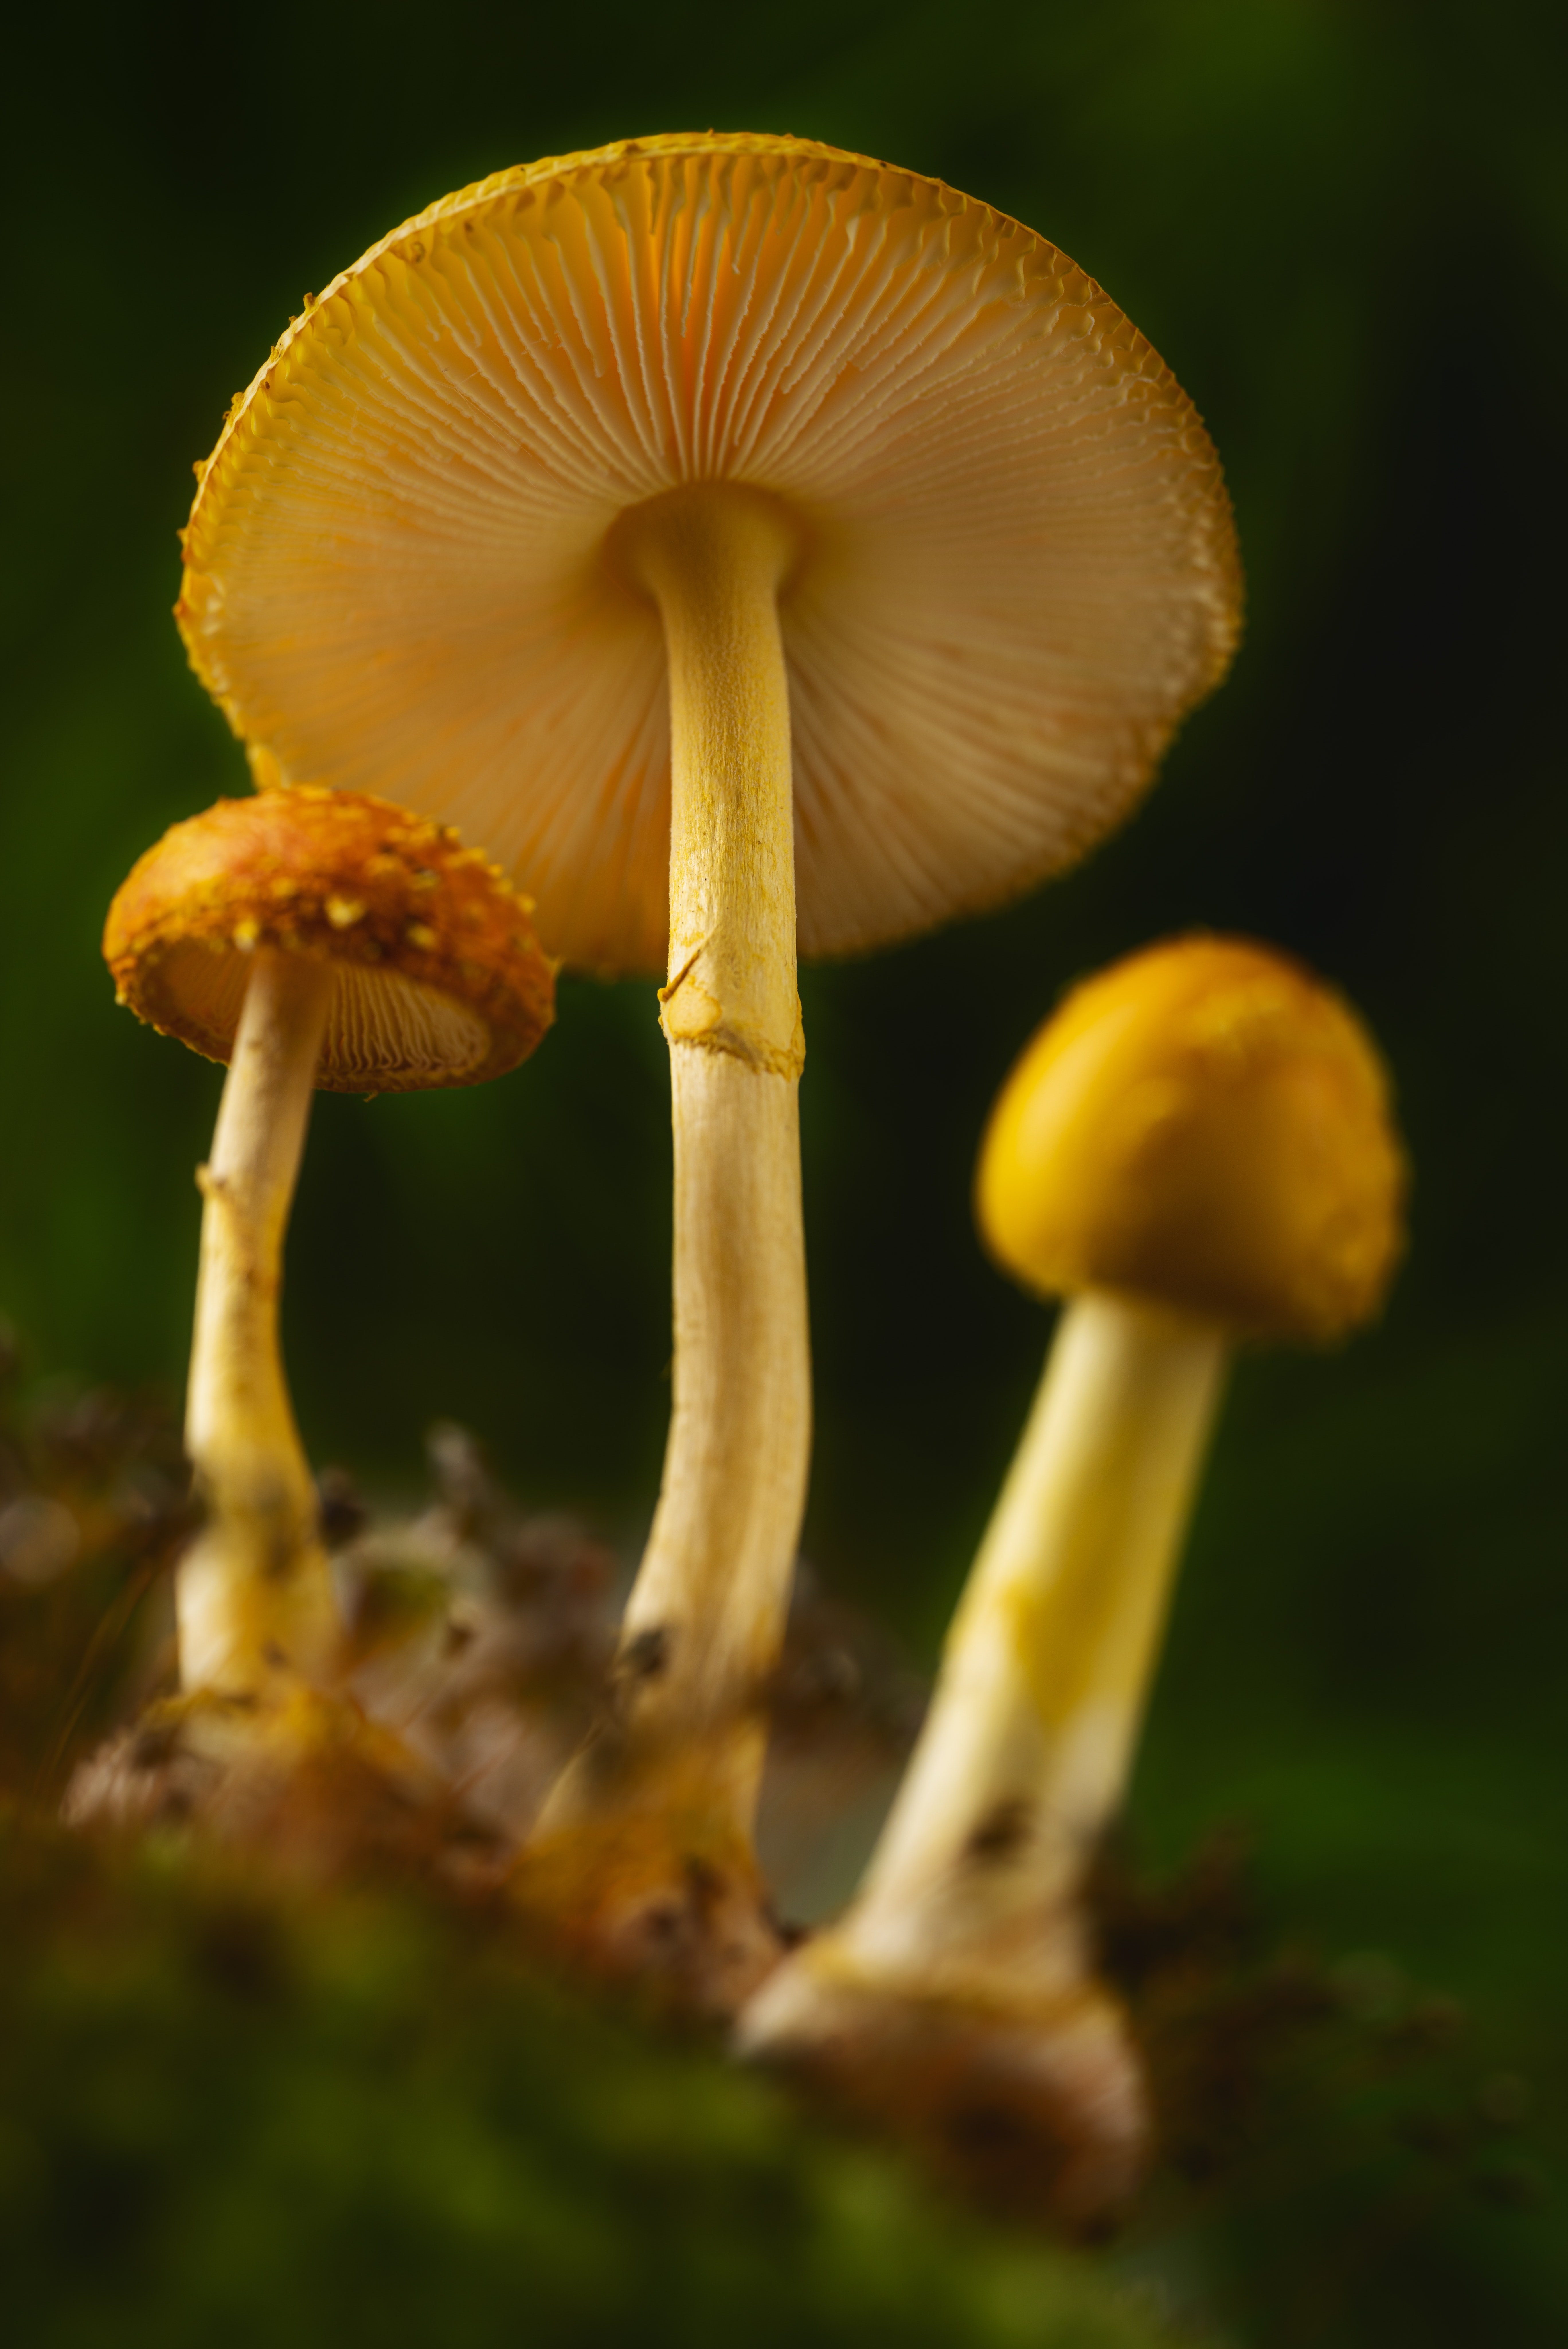
natural, plant, mushroom, nature, botany, terrestrial plant, natural landscape, organism, wood, fawn, natural material, fungus, agaricaceae, twig, bolete, landscape, edible mushroom, close up, grass, wildlife, macro photography, soil, medicinal mushroom, agaricomycetes, plant stem, still life photography, tree, natural foods, trunk